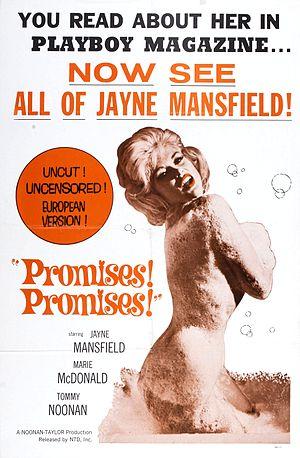
Le mot playmate désigne une femme ayant posé comme modèle pour le dépliant central du magazine de charme Playboy.